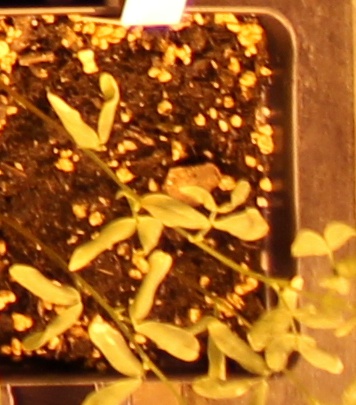
Label: Lentil